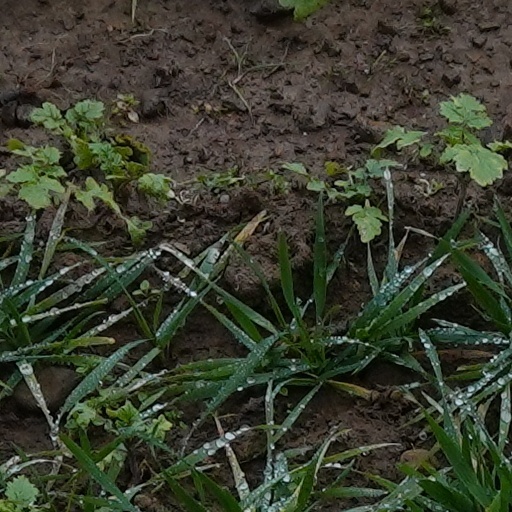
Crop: wheat